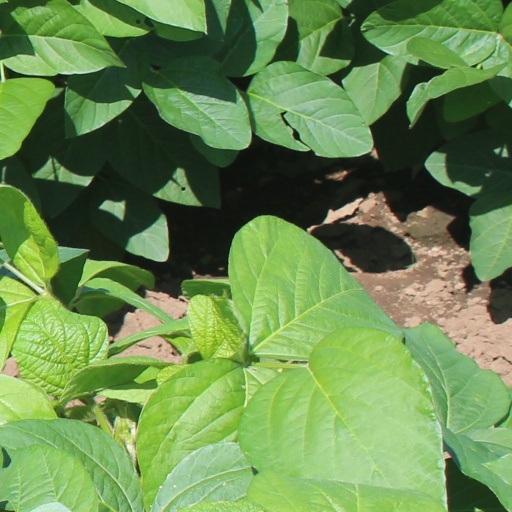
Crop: soybean